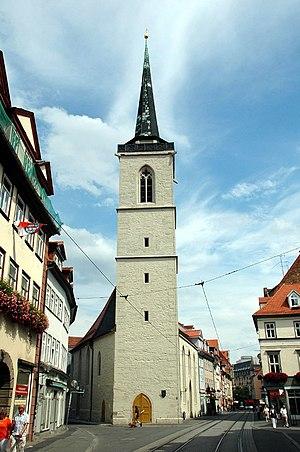
L'église de Tous-les-Saints d'Erfurt est une petite église catholique romane des XIIᵉ et XIVᵉ siècle. Elle se trouve à la jonction de la rue de tous les saints et de la rue du Marché dans le centre de Erfurt.